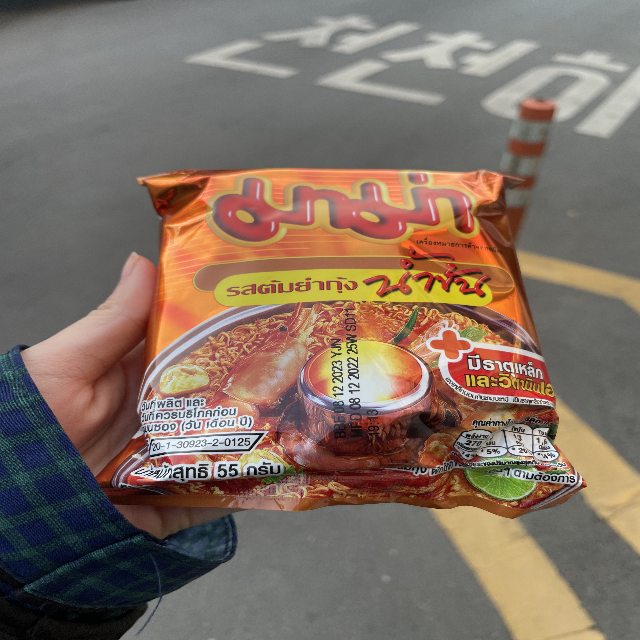
Label: plastics